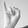
ASL letter: I